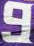
Number: 9